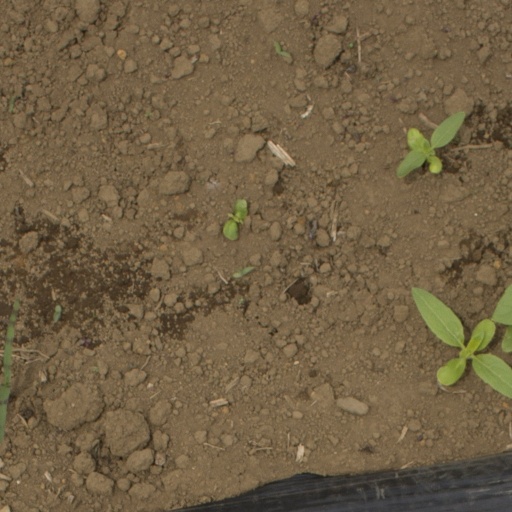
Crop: Jerusalem artichoke